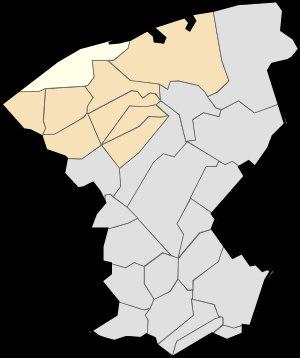
Sangatte est une commune française située dans le département du Pas-de-Calais en région Hauts-de-France.